Plaza del Congreso

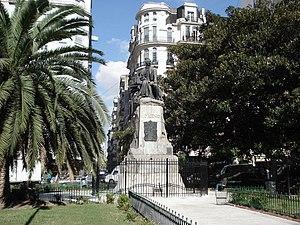
Monument to Mariano Moreno

The monument to Mariano Moreno is in Plaza Mariano Moreno. It opened on 1 October 1910. The statue was created by Miguel Blay y Fábregas (1866 – 1936).